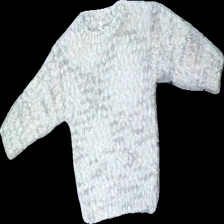
View: front
Type: Sweater
Category: Children
Brand: Missing
Colors: White
Material: 100%  polyester
Cut: Regular, C-collar
Size: 38
Season: All
Stains: Minor
Price range: <50
Recommended usage: Recycle